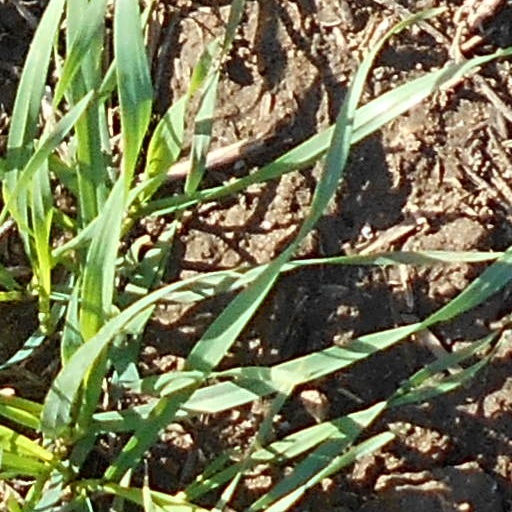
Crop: wheat